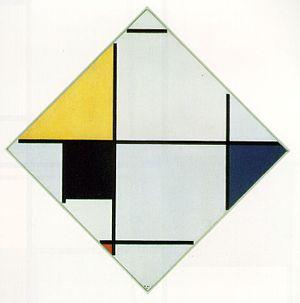
De Stijl est un mouvement artistique des Pays-Bas, fondé en 1917 par Theo van Doesburg, qui publie d'octobre 1917 à janvier 1932 une revue d'art, De Stijl, organe de diffusion des idées néoplasticiennes de Piet Mondrian et des membres du groupe de Stijl. Ces peintres, architectes, sculpteurs et poètes ont profondément influencé l'architecture du XXᵉ siècle, en particulier le Bauhaus et ensuite le style international.